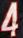
Number: 4